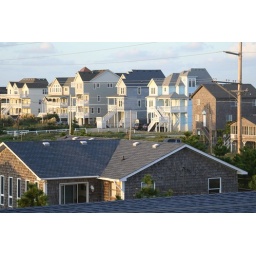
huge beach houses in Rodanthe, NC